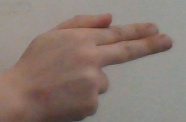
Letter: ghain